Basilica Lateranense di Maria Santissima della Misericordia, Sant'Elpidio a Mare

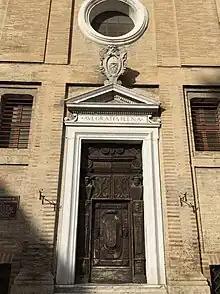

The Basilica Lateranense di Maria Santissima della Misericordia is a Renaissance-style, Roman Catholic basilica church located on Piazza Matteotti in the town of Sant'Elpidio a Mare in the province of Fermo, region of Marche, Italy.